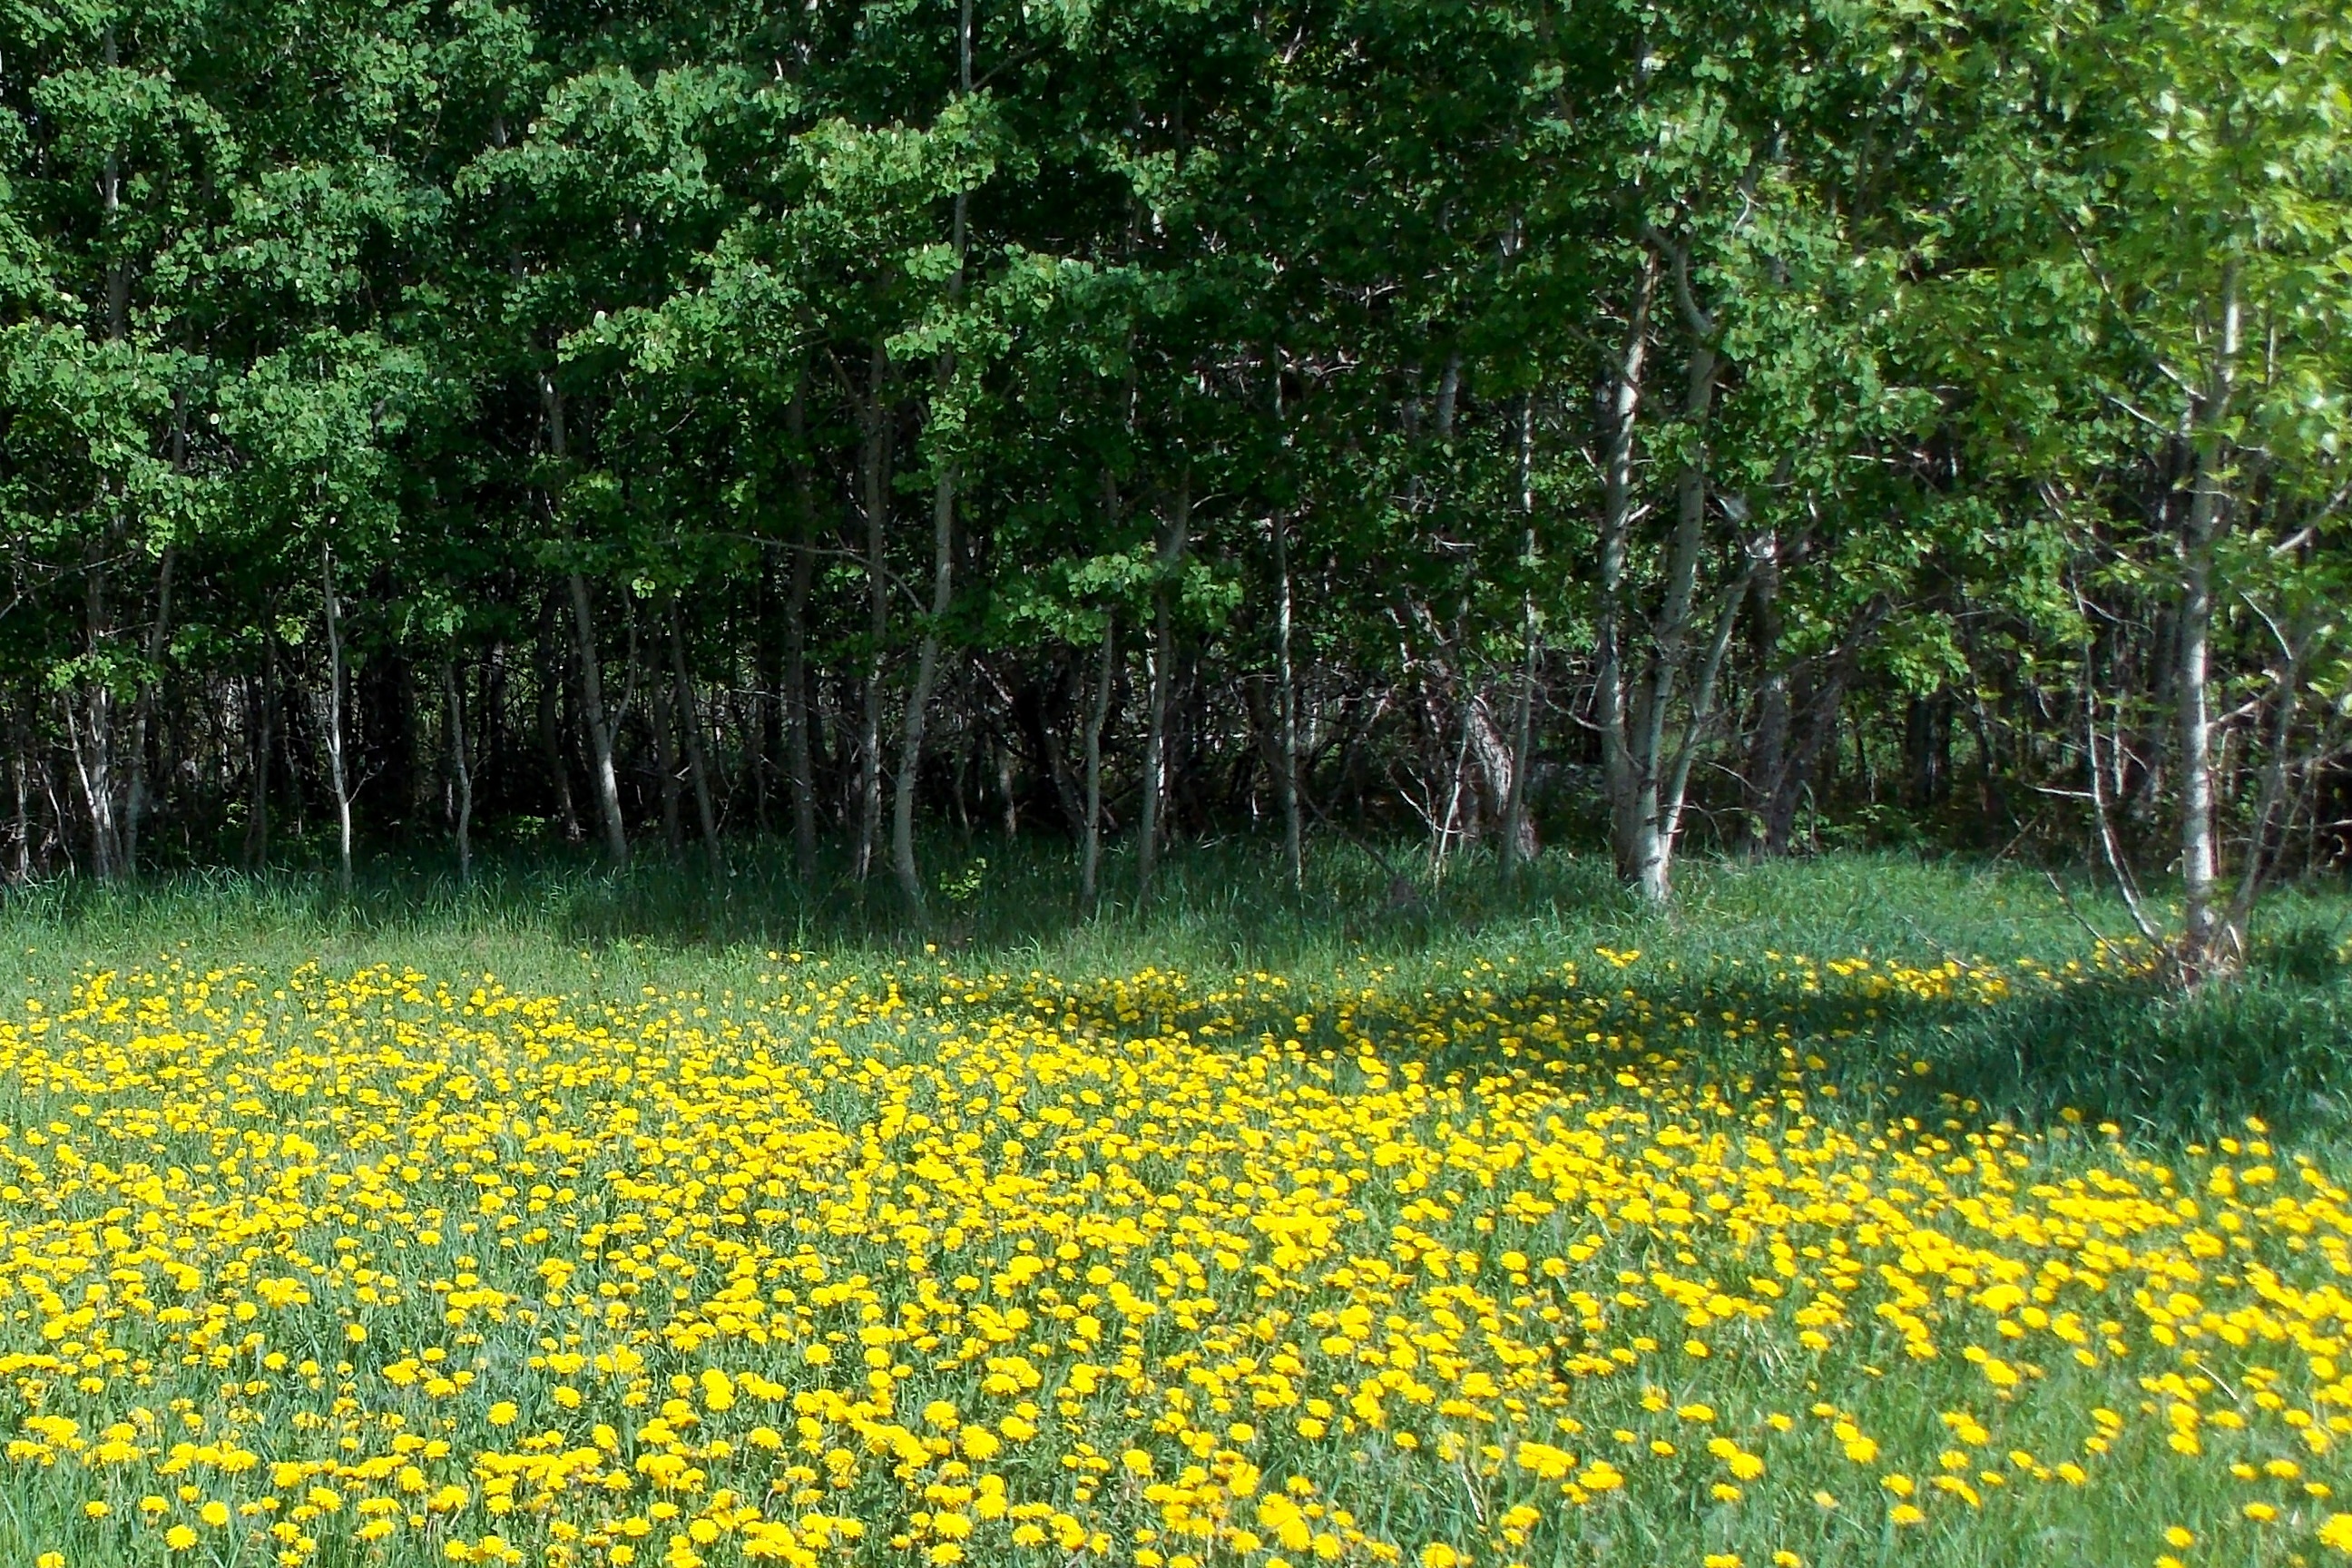
nature, forest, grass, outdoor, plant, field, meadow, flower, summer, rural, green, botany, yellow, flora, wildflower, trees, vegetation, dandelions, day, woodland, habitat, ecosystem, flowering plant, natural environment, land plant